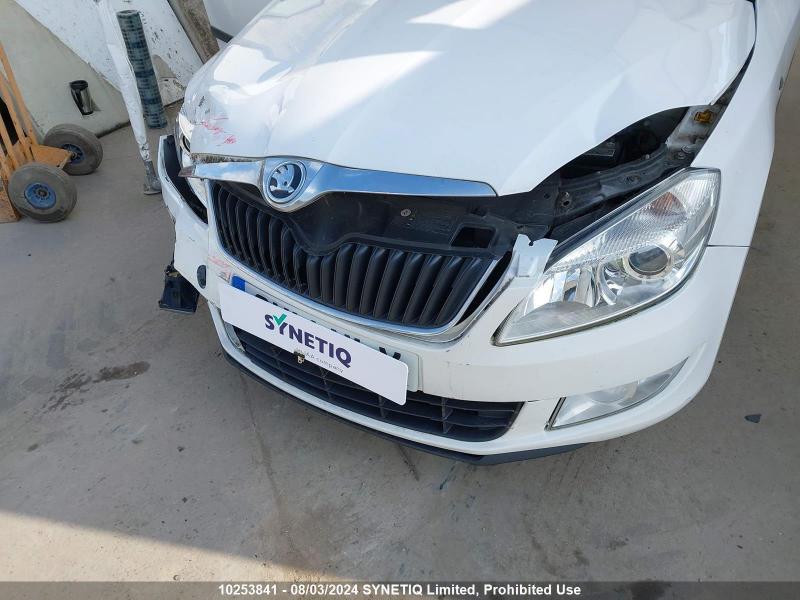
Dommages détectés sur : pare-choc avant, capot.
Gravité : majeur